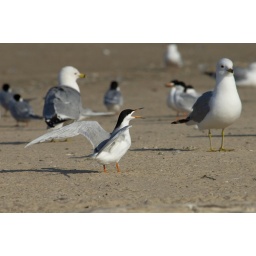
This Tern is also endangered in Illinois. A new bird for me. That makes two endangered birds photographed in two days!